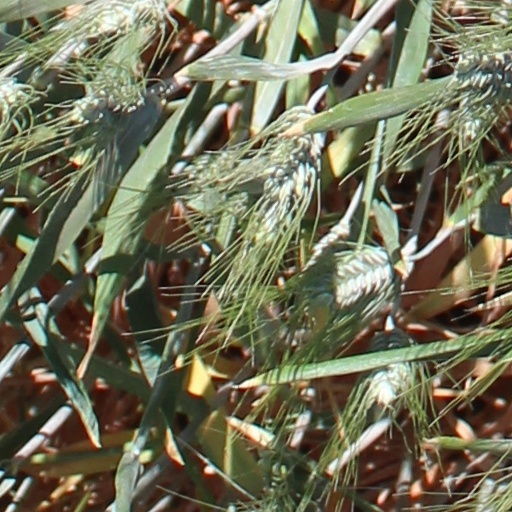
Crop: wheat